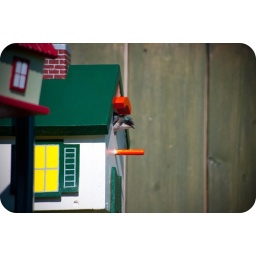
found a new home in our bird house to make a nest